Ninian Smart

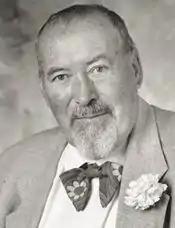
Ninian Smart

Roderick Ninian Smart (6 May 1927 – 29 January 2001) was a Scottish writer and university educator. He was a pioneer in the field of secular religious studies. He is best known for his seven-dimensional definition of religion.